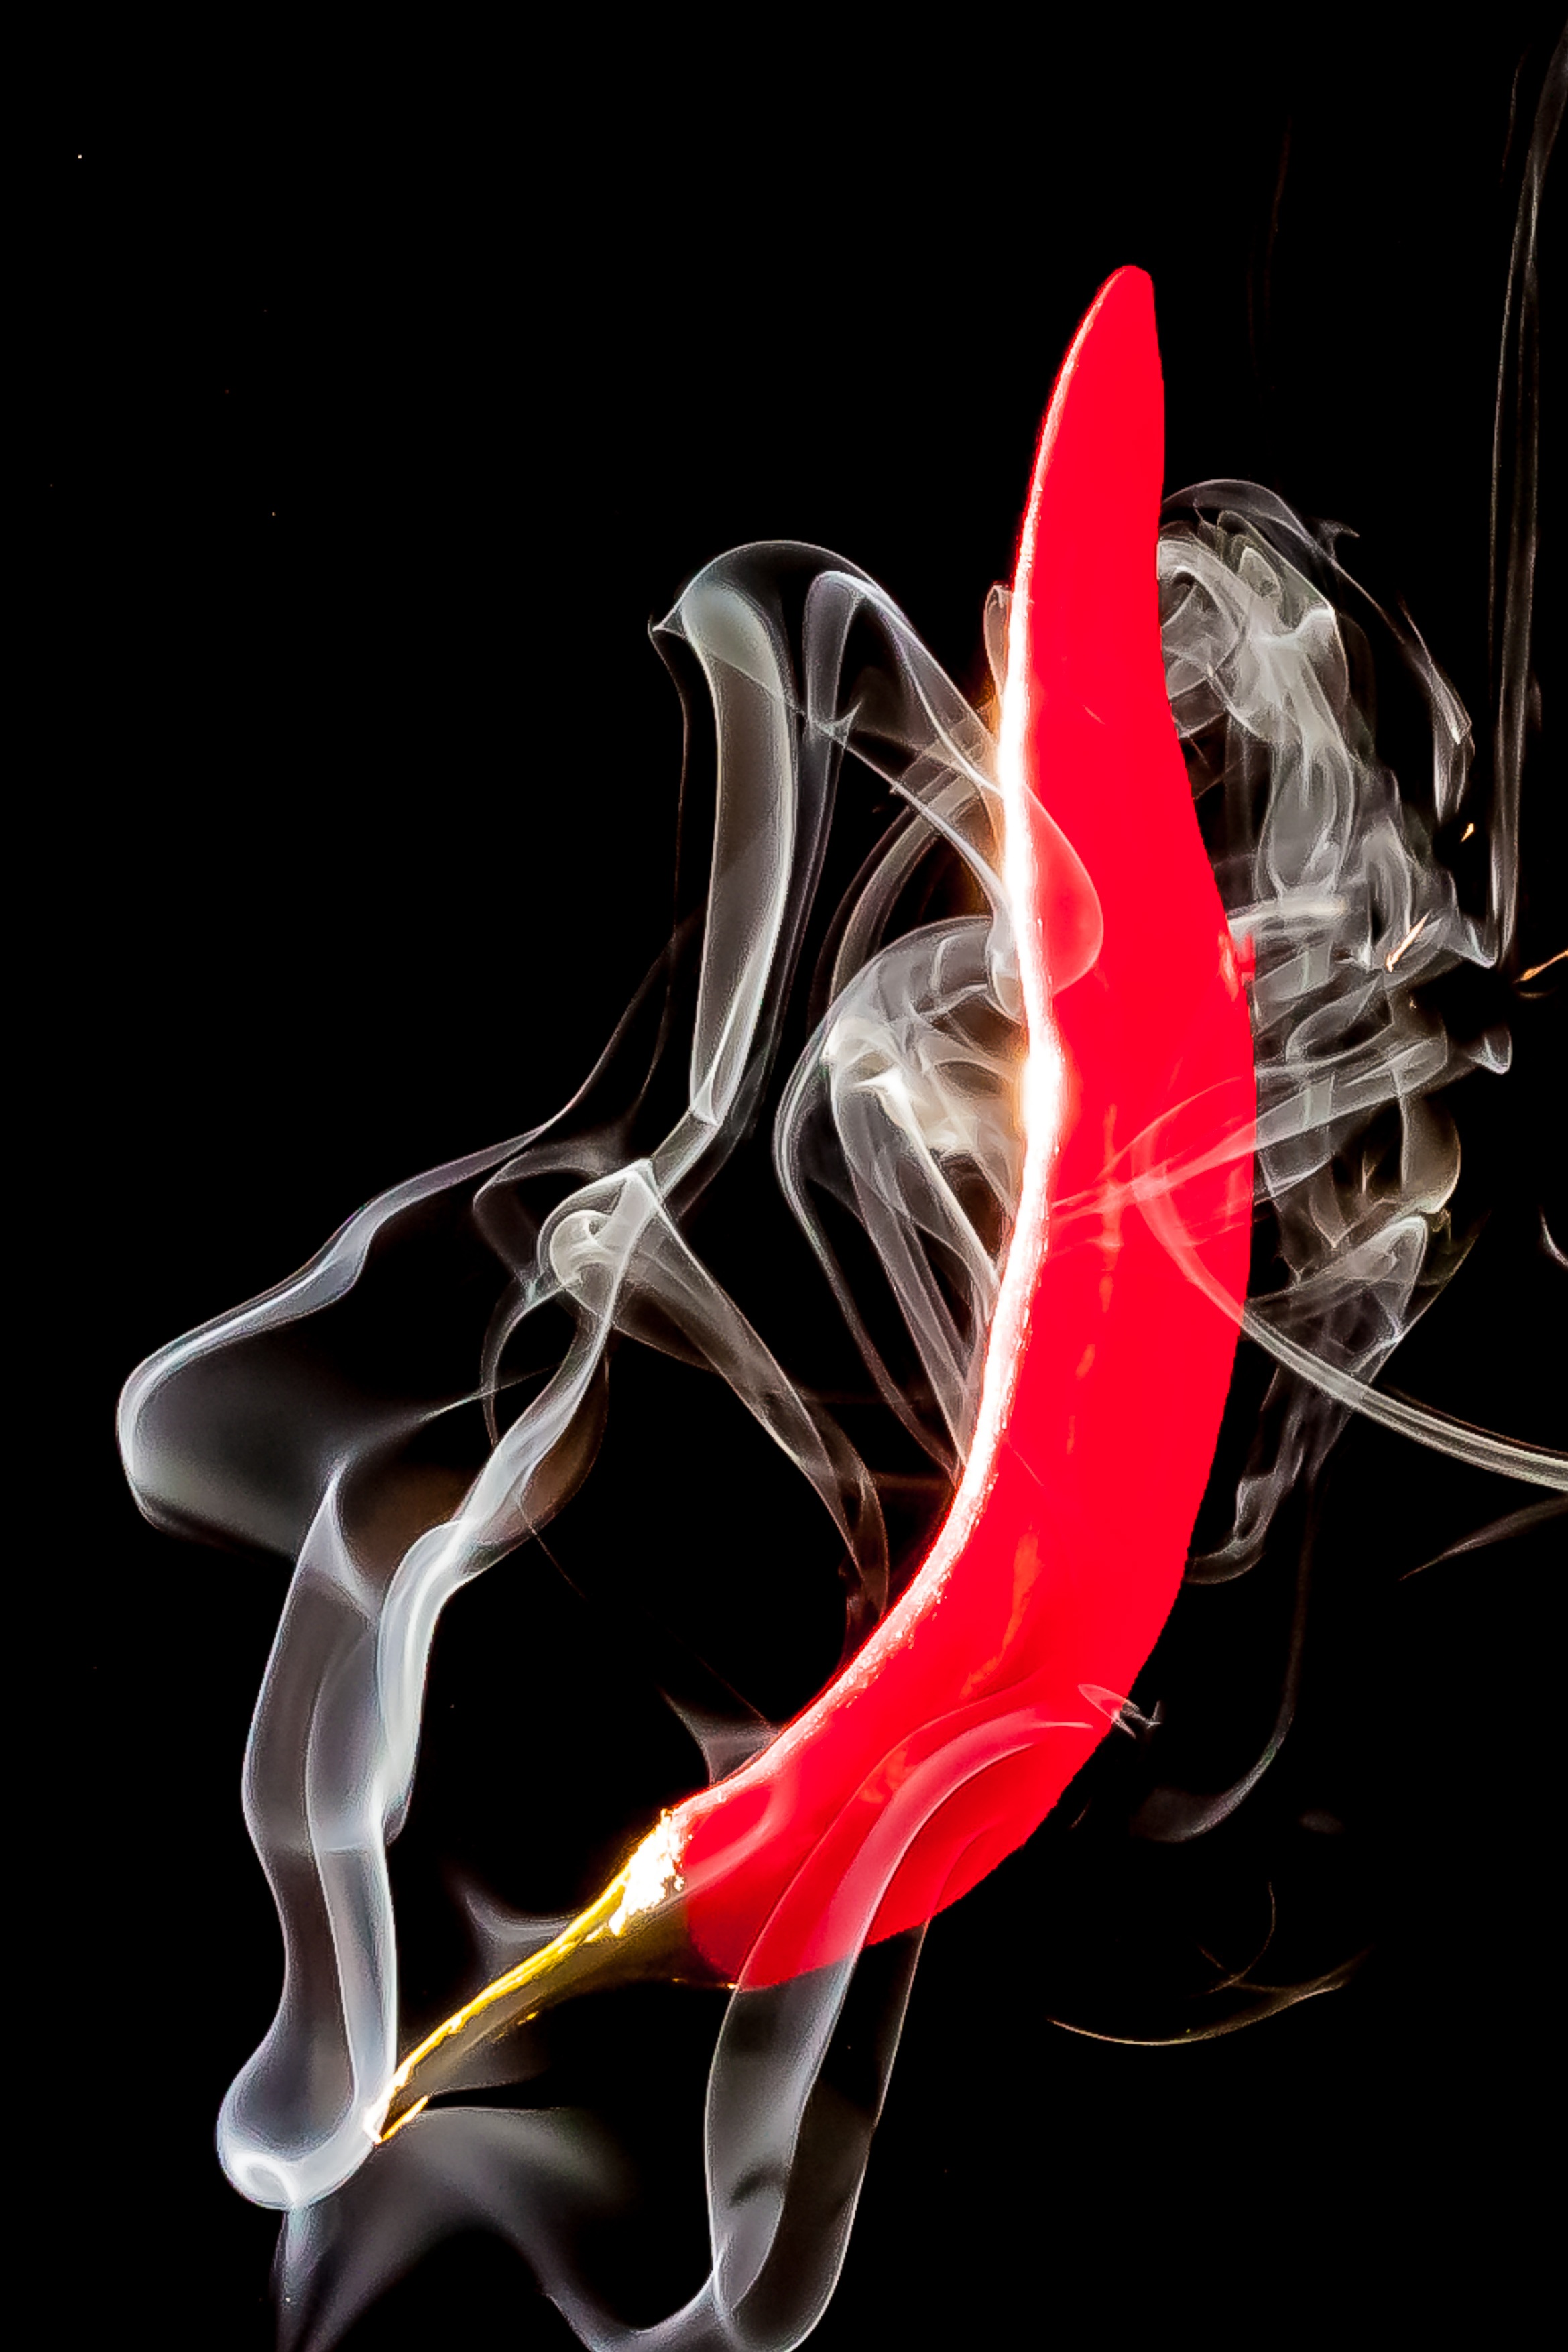
smoke, pepper, studio, flame, pepperoni, human body, illustration, vegetables, organ, sense